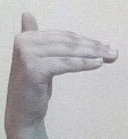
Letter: khaa